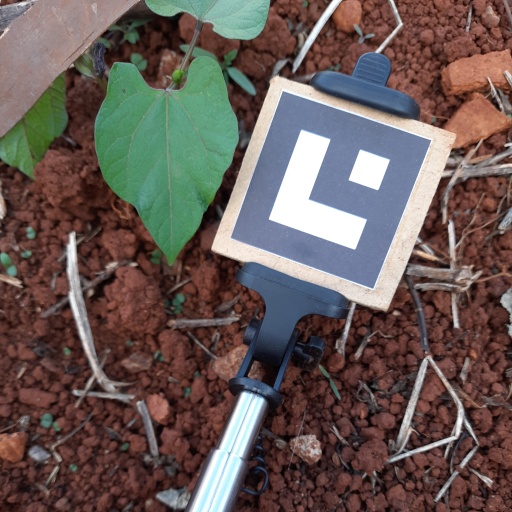
Observations: wavy surface, no eating holes, under shade